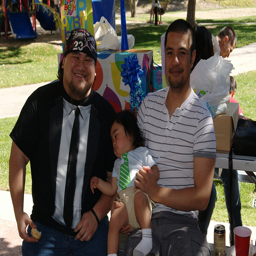
A couple of men sitting next to each other holding a baby.
Two men and a baby at an outdoor birthday party.
Two men sit smiling with a baby outside.
Two men sitting at table outside with a sleeping child.
Two mean sitting on a bench at the park with a baby.